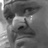
Emotion: sad